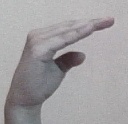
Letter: jeem